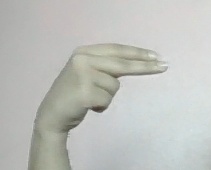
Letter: ain